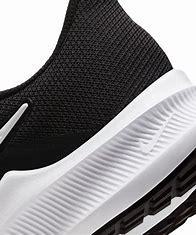
Brand: Nike
Model: Downshifter 11